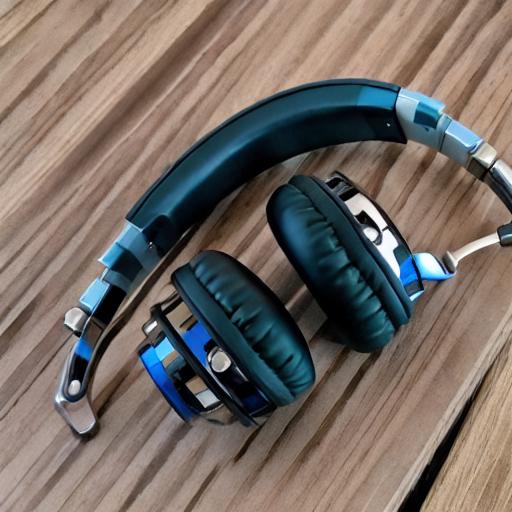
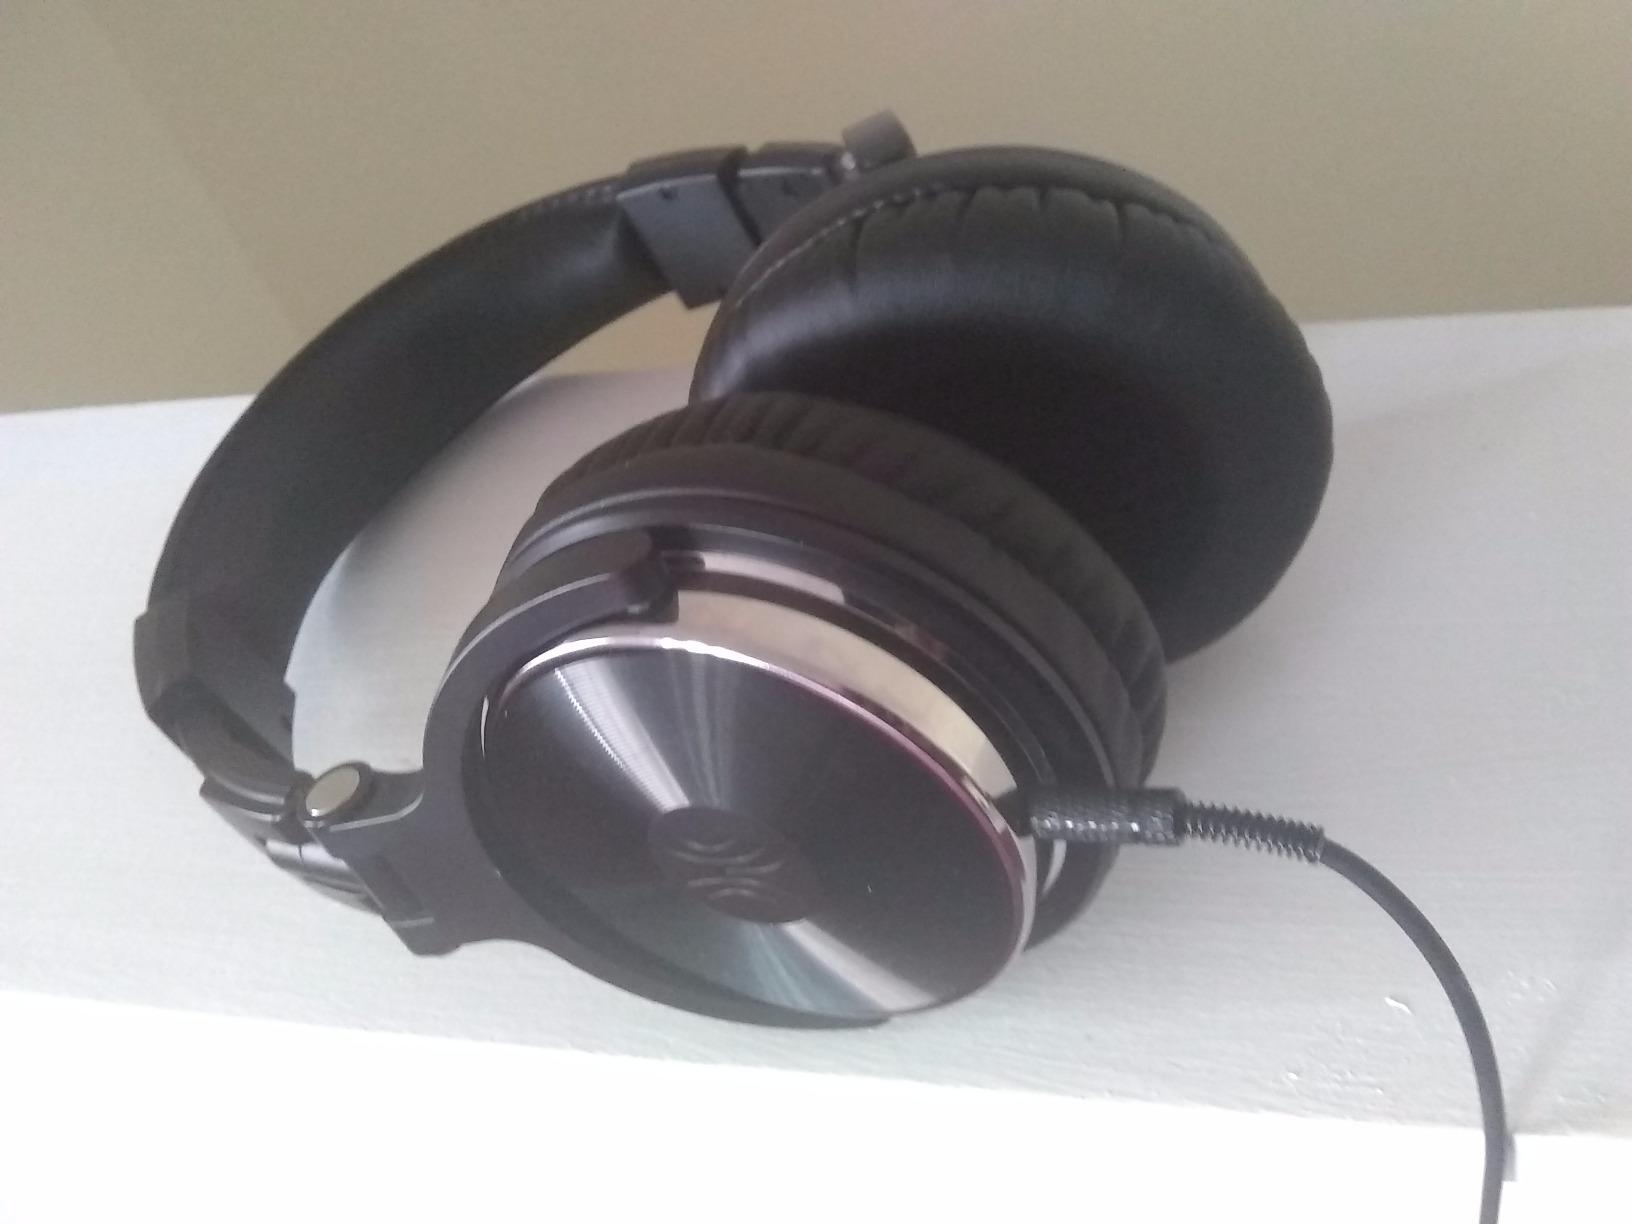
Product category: headphones
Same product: no